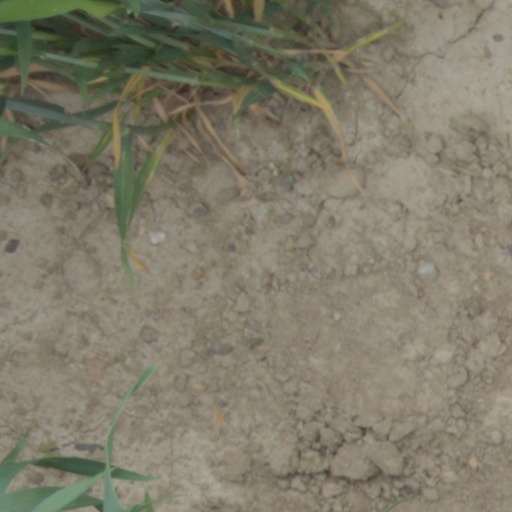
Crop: wheat